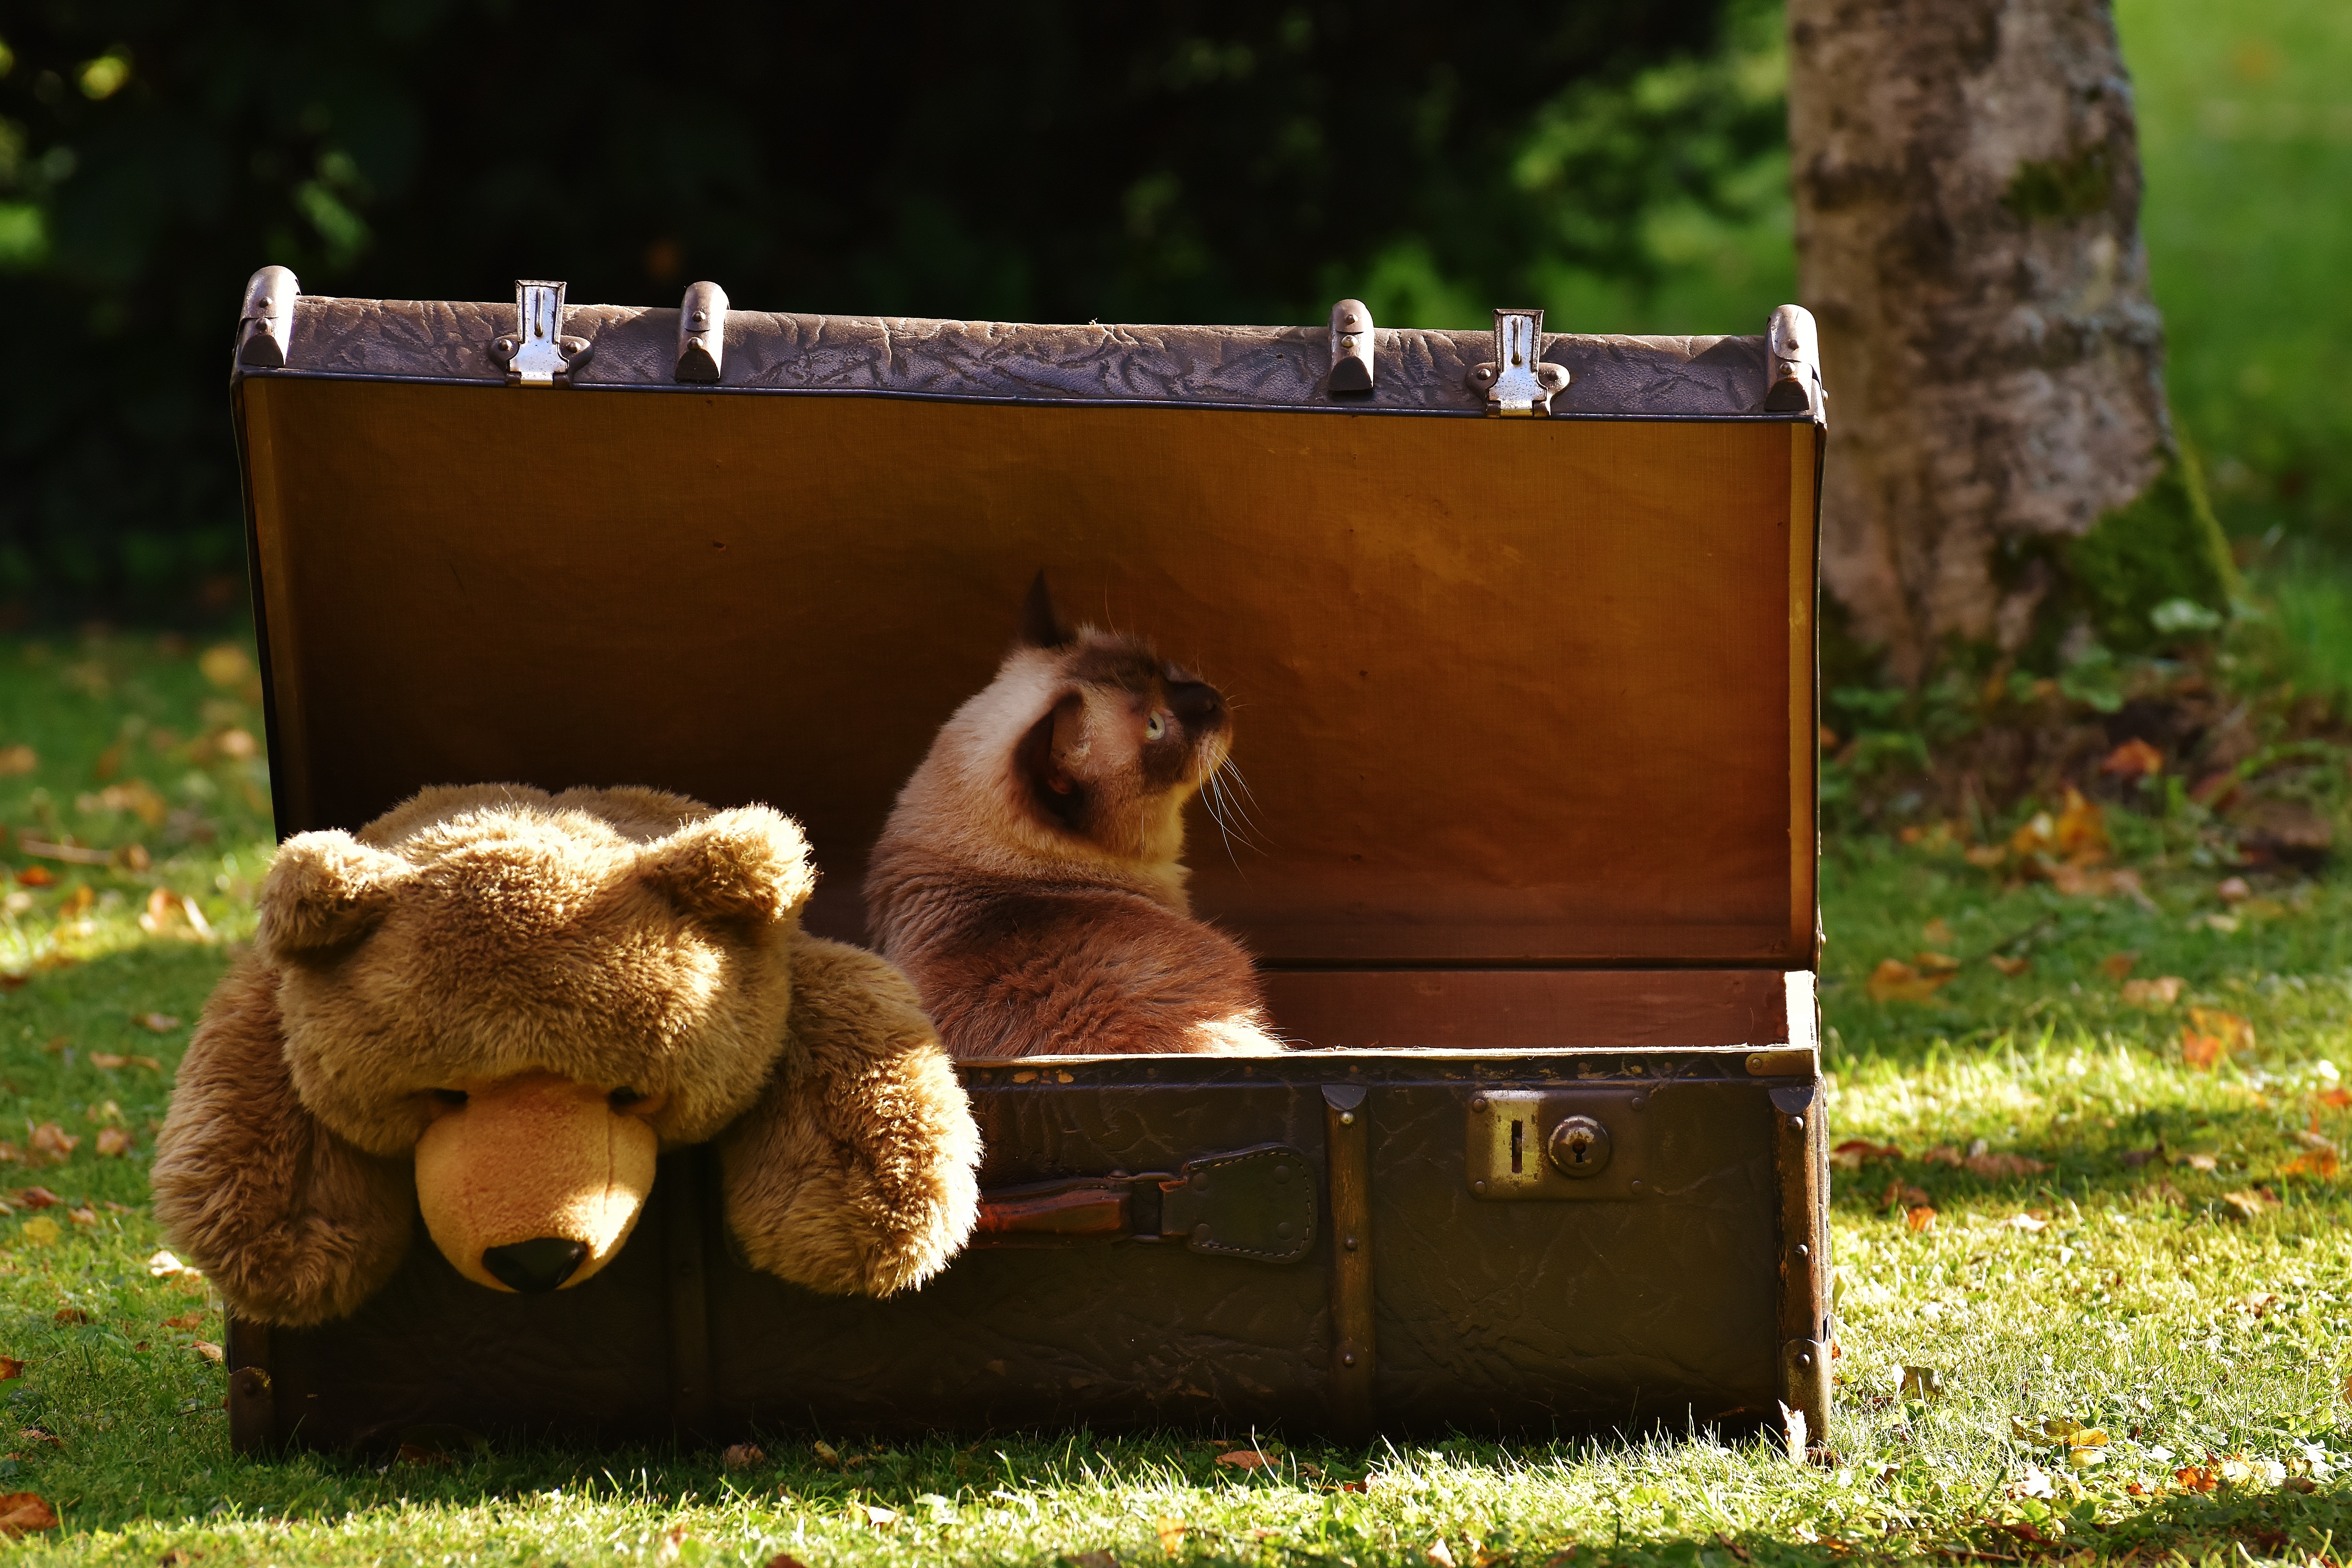
leather, antique, wildlife, zoo, cat, mammal, junk, fauna, luggage, toys, funny, stuffed animal, curious, generations, teddy, british shorthair, soft toy, old suitcase